Paul von Radivojevich

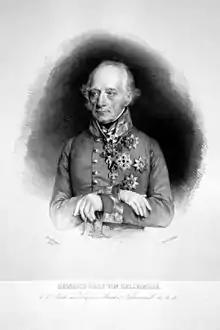
Heinrich von Bellegarde

In October 1813, Radivojevich was appointed commander of the Left Wing Corps, which he would lead until the end of the 1814 campaign. The advance guard of his corps reached Gradisca on 6 October 1813. After hearing that the Kingdom of Bavaria defected to the Coalition on 8 October, Eugène began retreating to the Adige River on the 16th. Hoping to cut Eugène off from Verona, Hiller ordered Radivojevich to apply frontal pressure on the Franco-Italians while he sent three brigades to turn Eugène's left flank in the Tyrol. Rebrovich's advance guard of the Left Wing Corps crossed the Isonzo on 24 October and scouted in the direction of Palmanova which was garrisoned by 4,000 Franco-Italians. At first, Rebrovich pushed hard on Eugène's rear-guards but later slackened his pace when Radivojevich was instructed to distract Eugène while avoiding a major battle. At the Battle of Bassano (1813) on 31 October, the Franco-Italians pushed one of Hiller's flanking columns out of the way. Covered by effective rearguard actions against Radivojevich's oncoming columns, Eugène's army got safely back to the Adige in the first week of November.